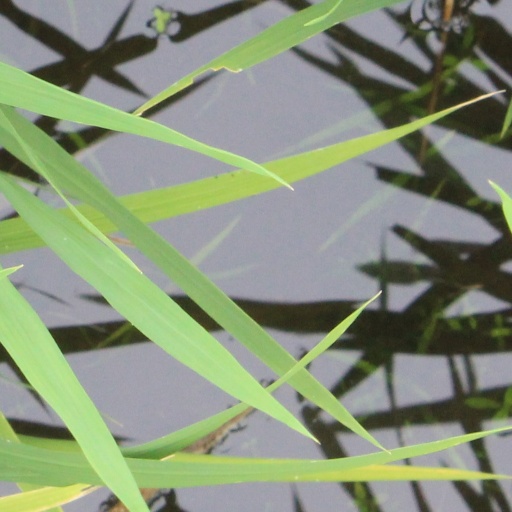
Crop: rice